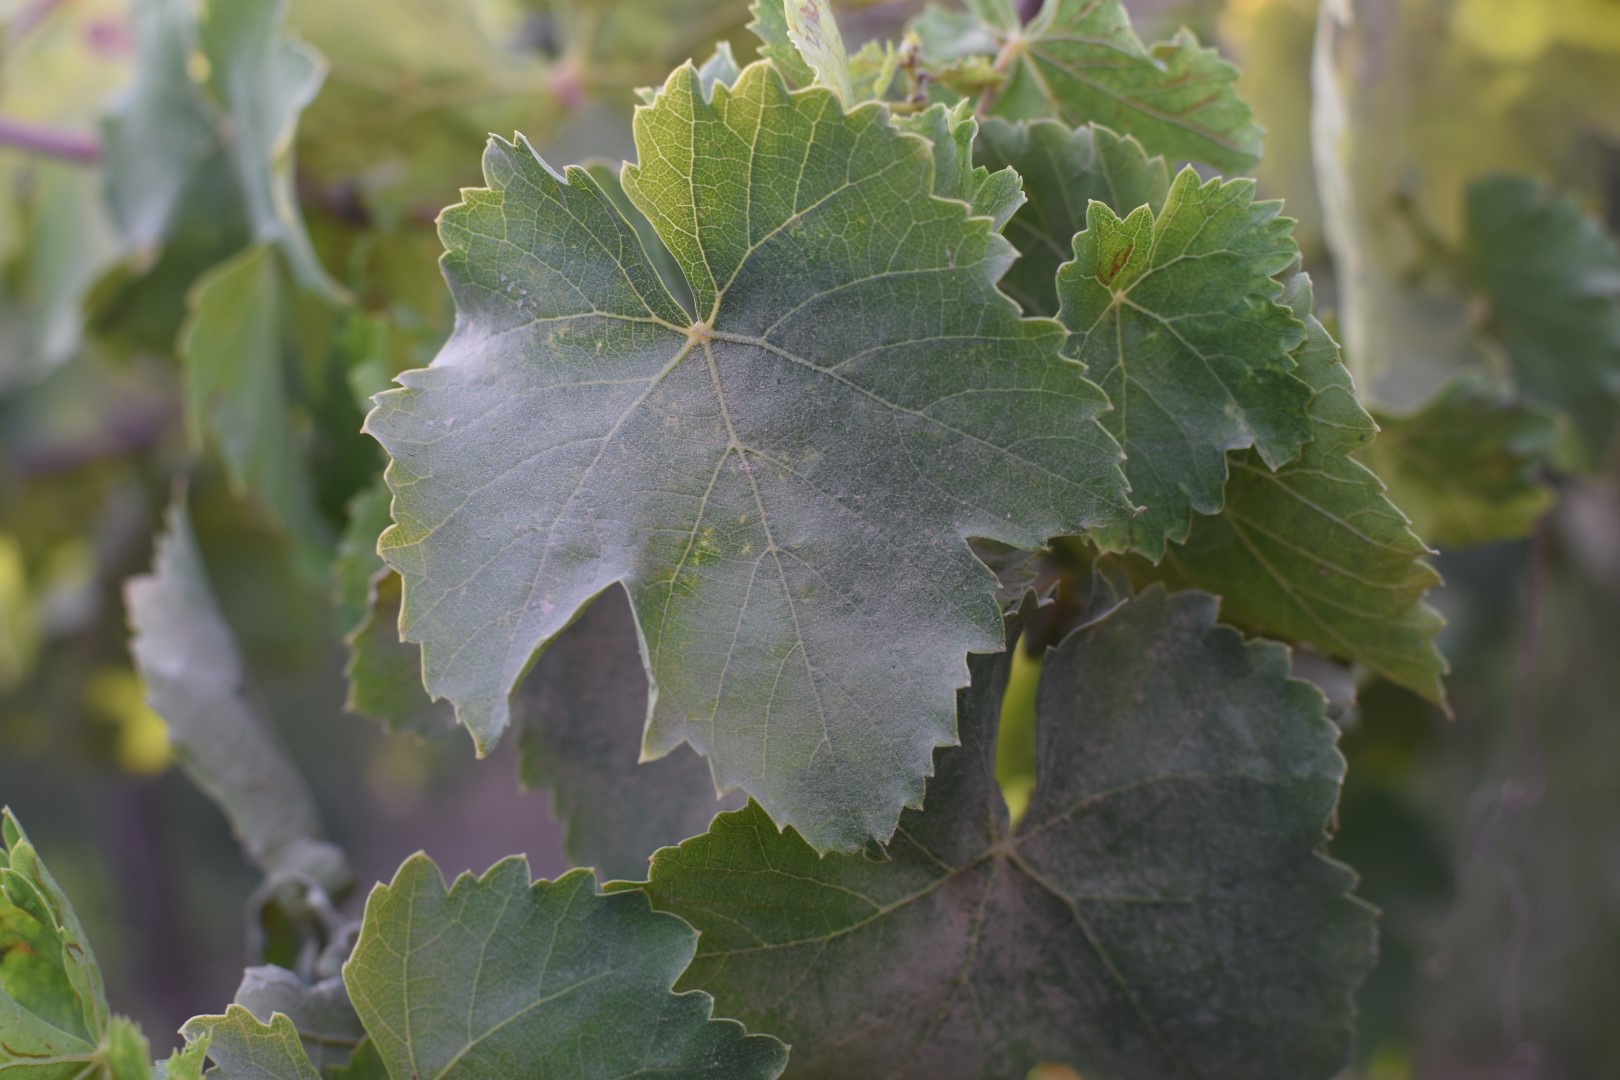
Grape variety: Thompson Seedless